Peter Gansevoort

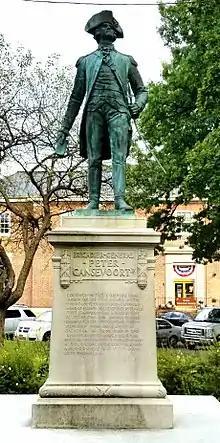
Statue of Peter Gansevoort, Rome, NY

In November, Gansevoort was promoted to Colonel and given command of the 3rd New York Regiment. which he recruited and trained in early 1777. Lt. Colonel Marinus Willett became his second in command. His area of responsibility was extended from the Hudson River valley and Fort Edward and Fort George, along the Mohawk River Valley to Fort Oswego in the northwest. This was to be the axis of Colonel Barry St. Leger's attack during the Saratoga campaign.